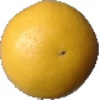
Label: white_grapefruit